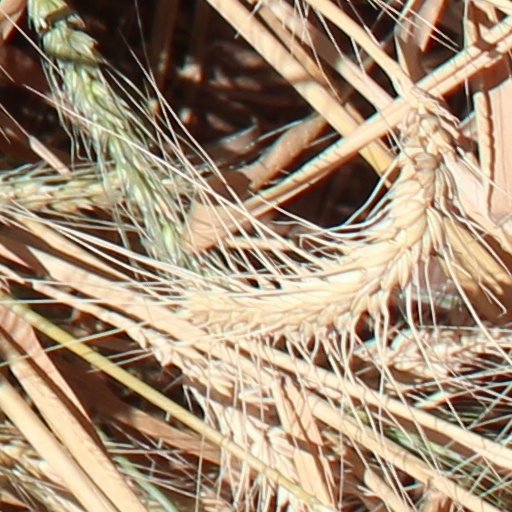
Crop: wheat